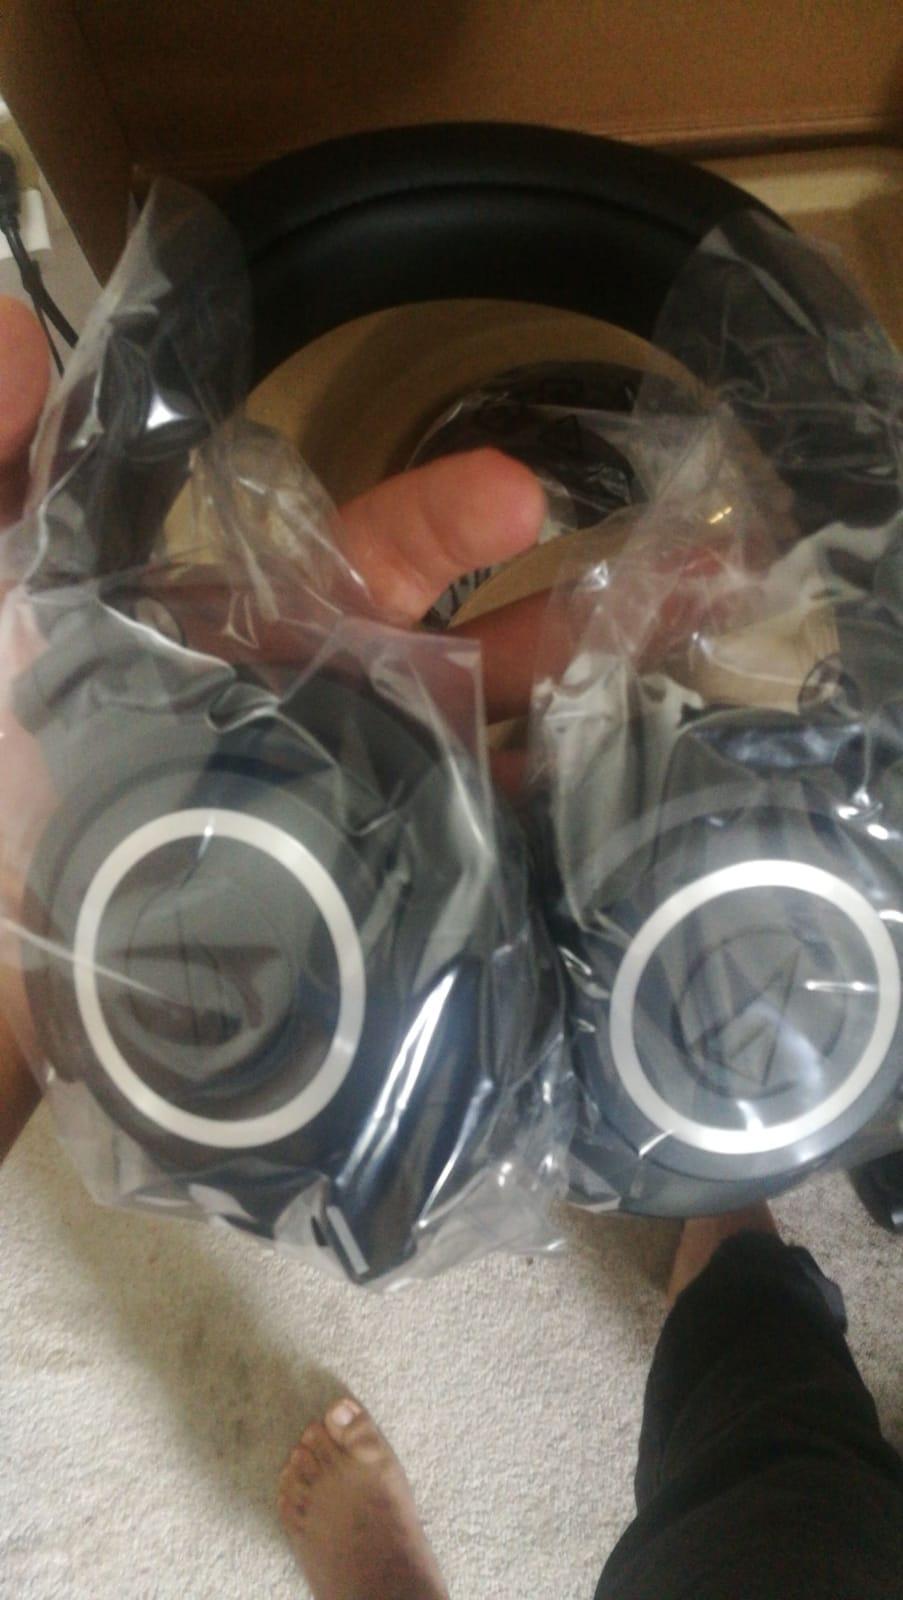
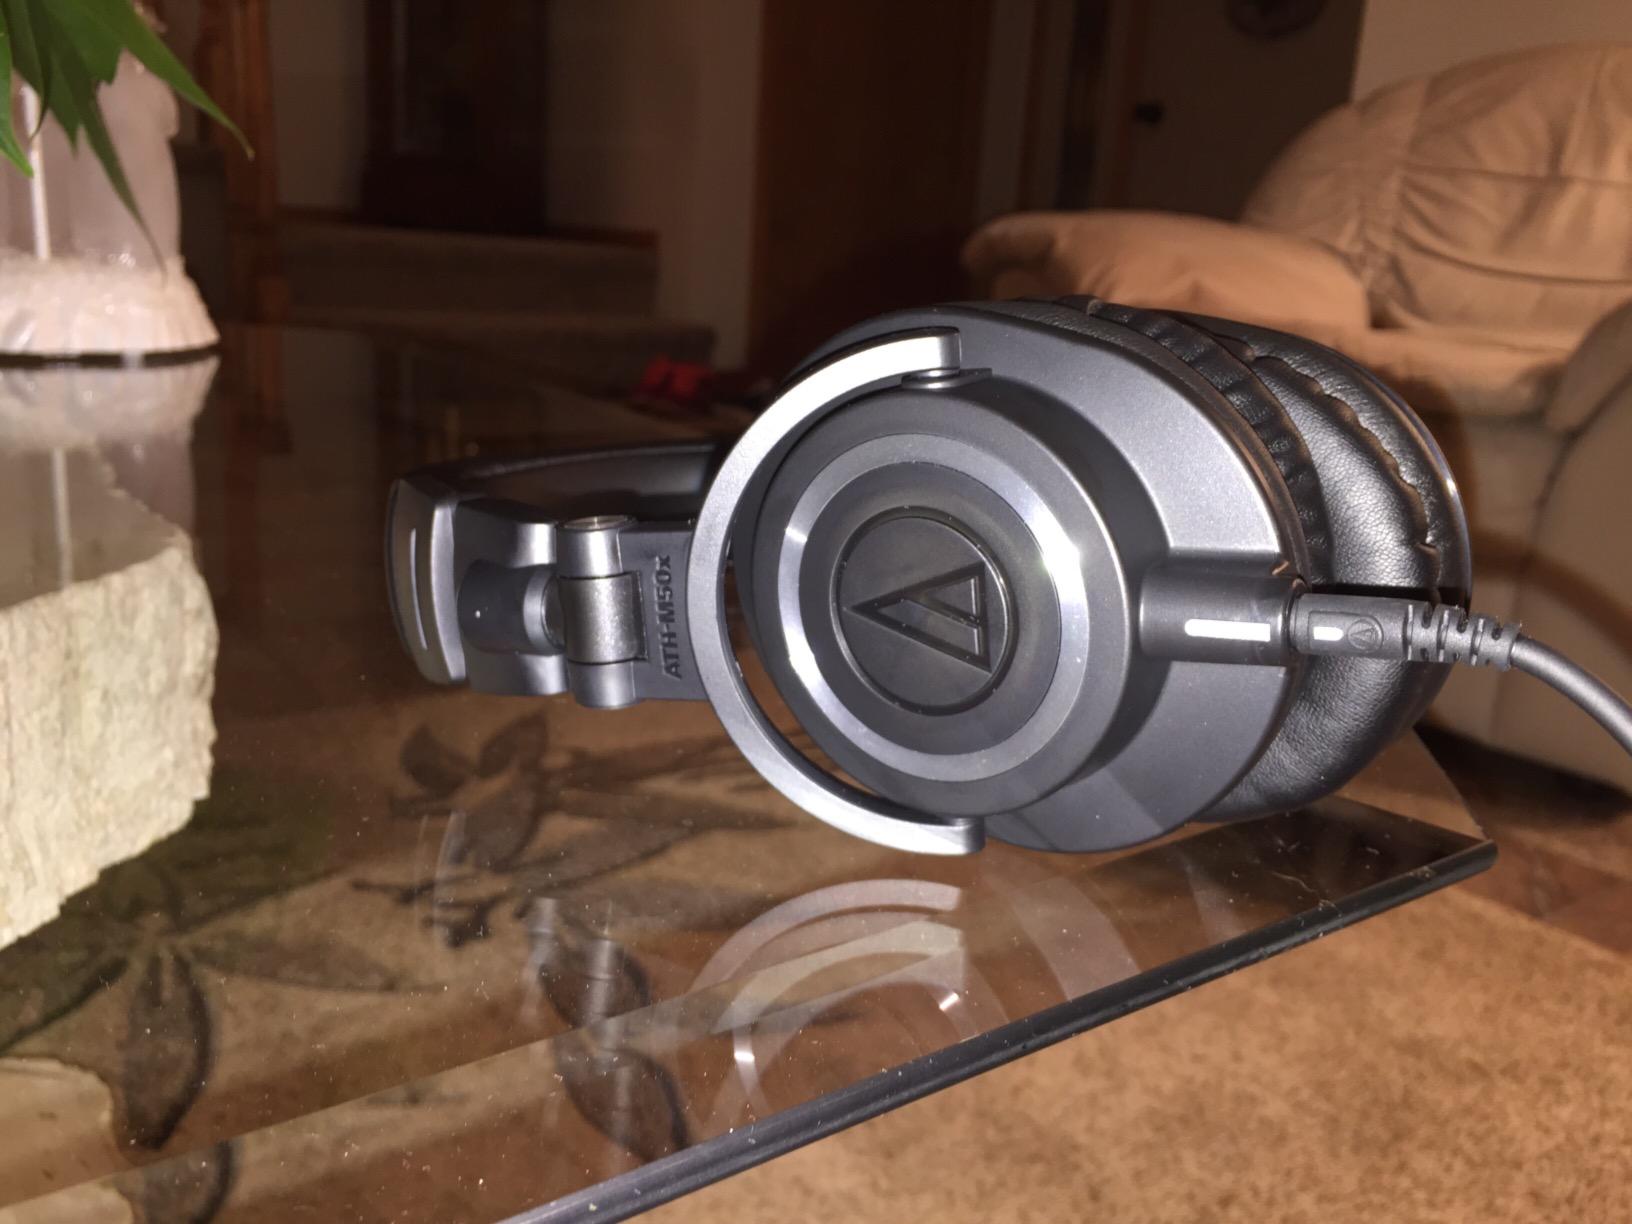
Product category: headphones
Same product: yes